Billy Bullock

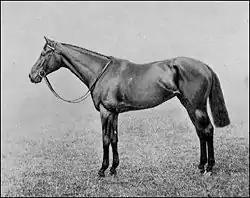
Signorinetta

Bullock was apprentice to trainer Tom Bruckshaw in Middleham, North Yorkshire. However, owner/breeder/trainer Edoardo Ginistrelli gave him his greatest success by giving him the ride on Signorinetta in the Classics of 1908. As the only filly in the Derby, she started at odds of 100/1, but took the lead entering the final two furlongs and won easily by two lengths. In 2002, the result was rated by The Observer as one of the ten greatest shocks in sporting history.